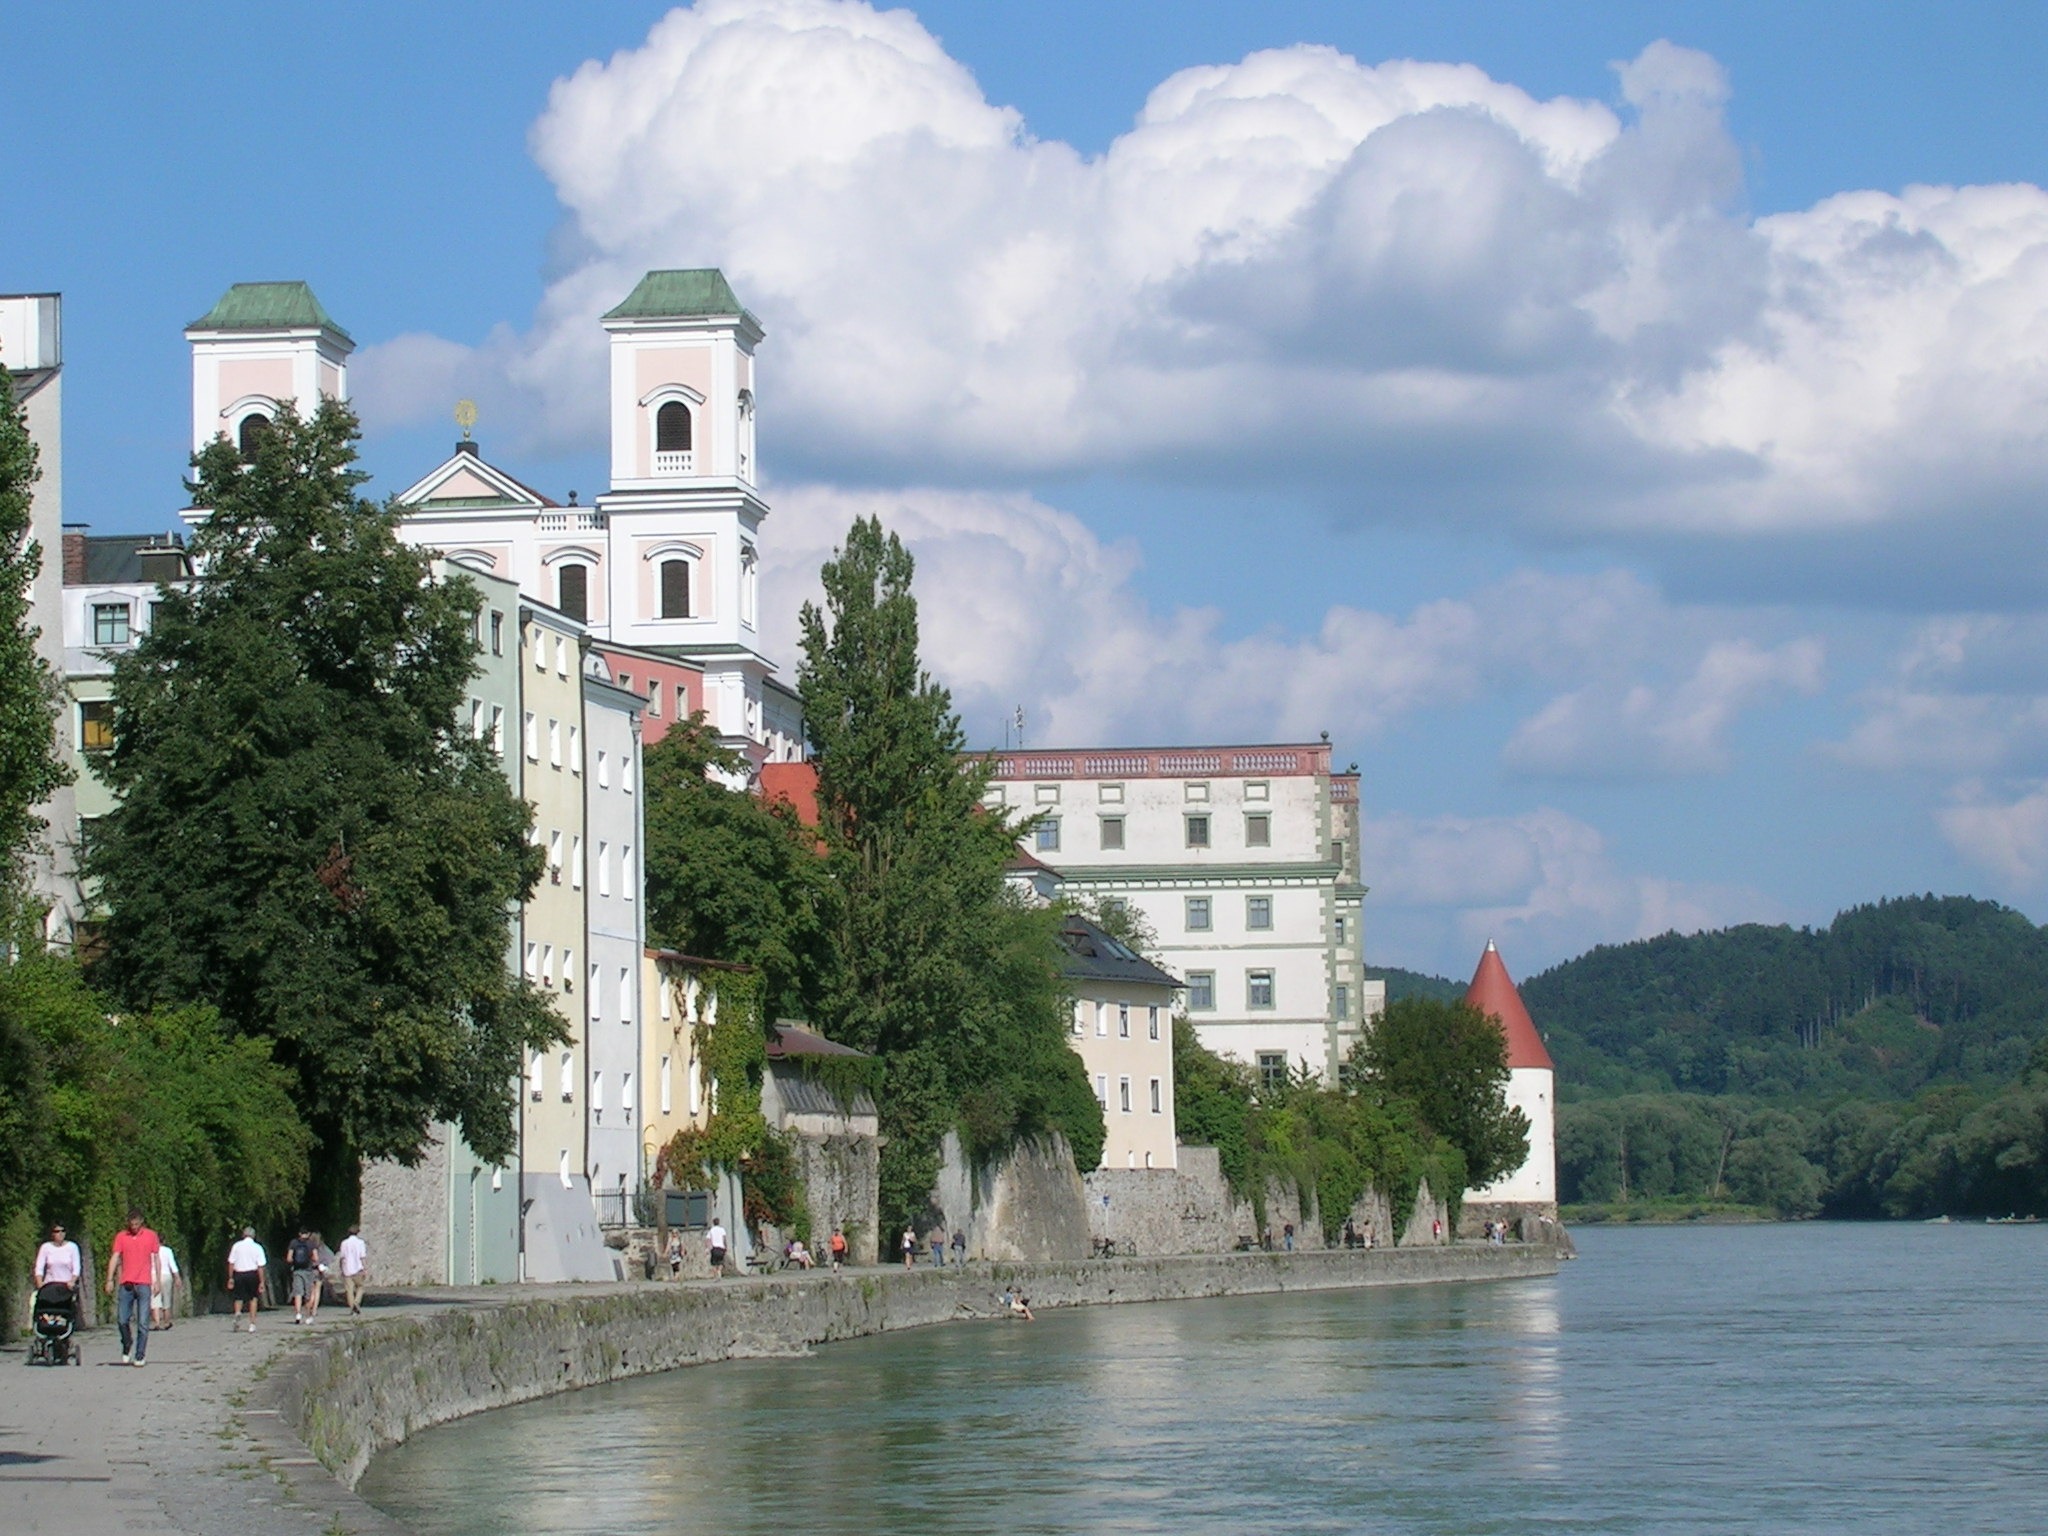
sea, water, town, building, chateau, city, river, cityscape, vacation, tower, landmark, tourism, waterway, old town, headland, danube, passau, human settlement